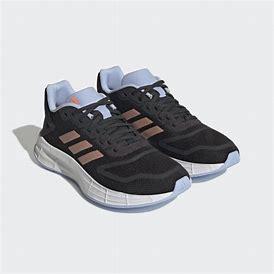
Brand: Adidas
Model: Duramo SL Lauf